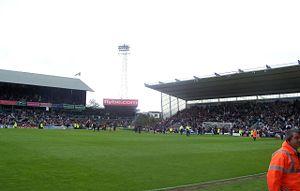
Home Park est un stade de football localisé à Plymouth. C'est l'enceinte du club de Plymouth Argyle FC.